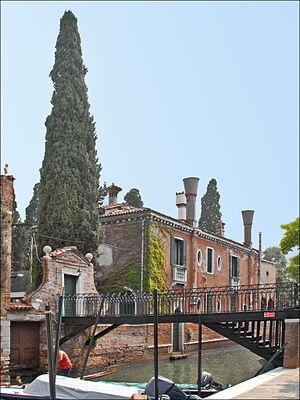
Le Jardin d'Eden est une villa vénitienne célèbre pour son parc.